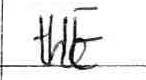
Label: the